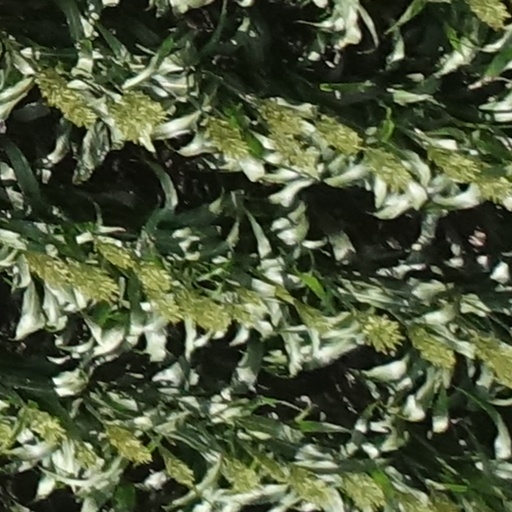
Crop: sorghum